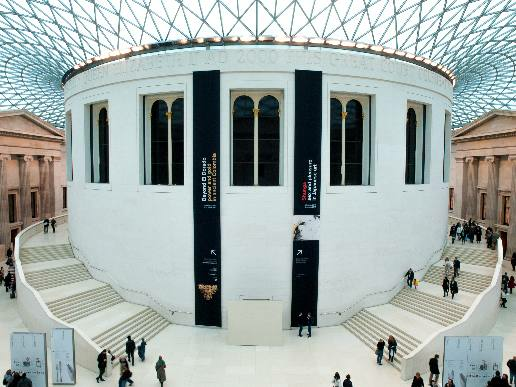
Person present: No